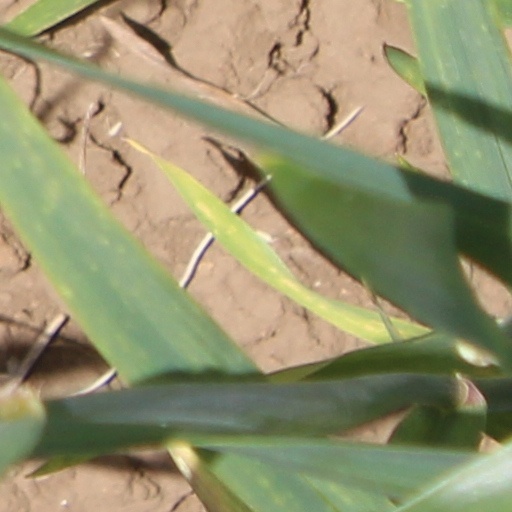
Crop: wheat